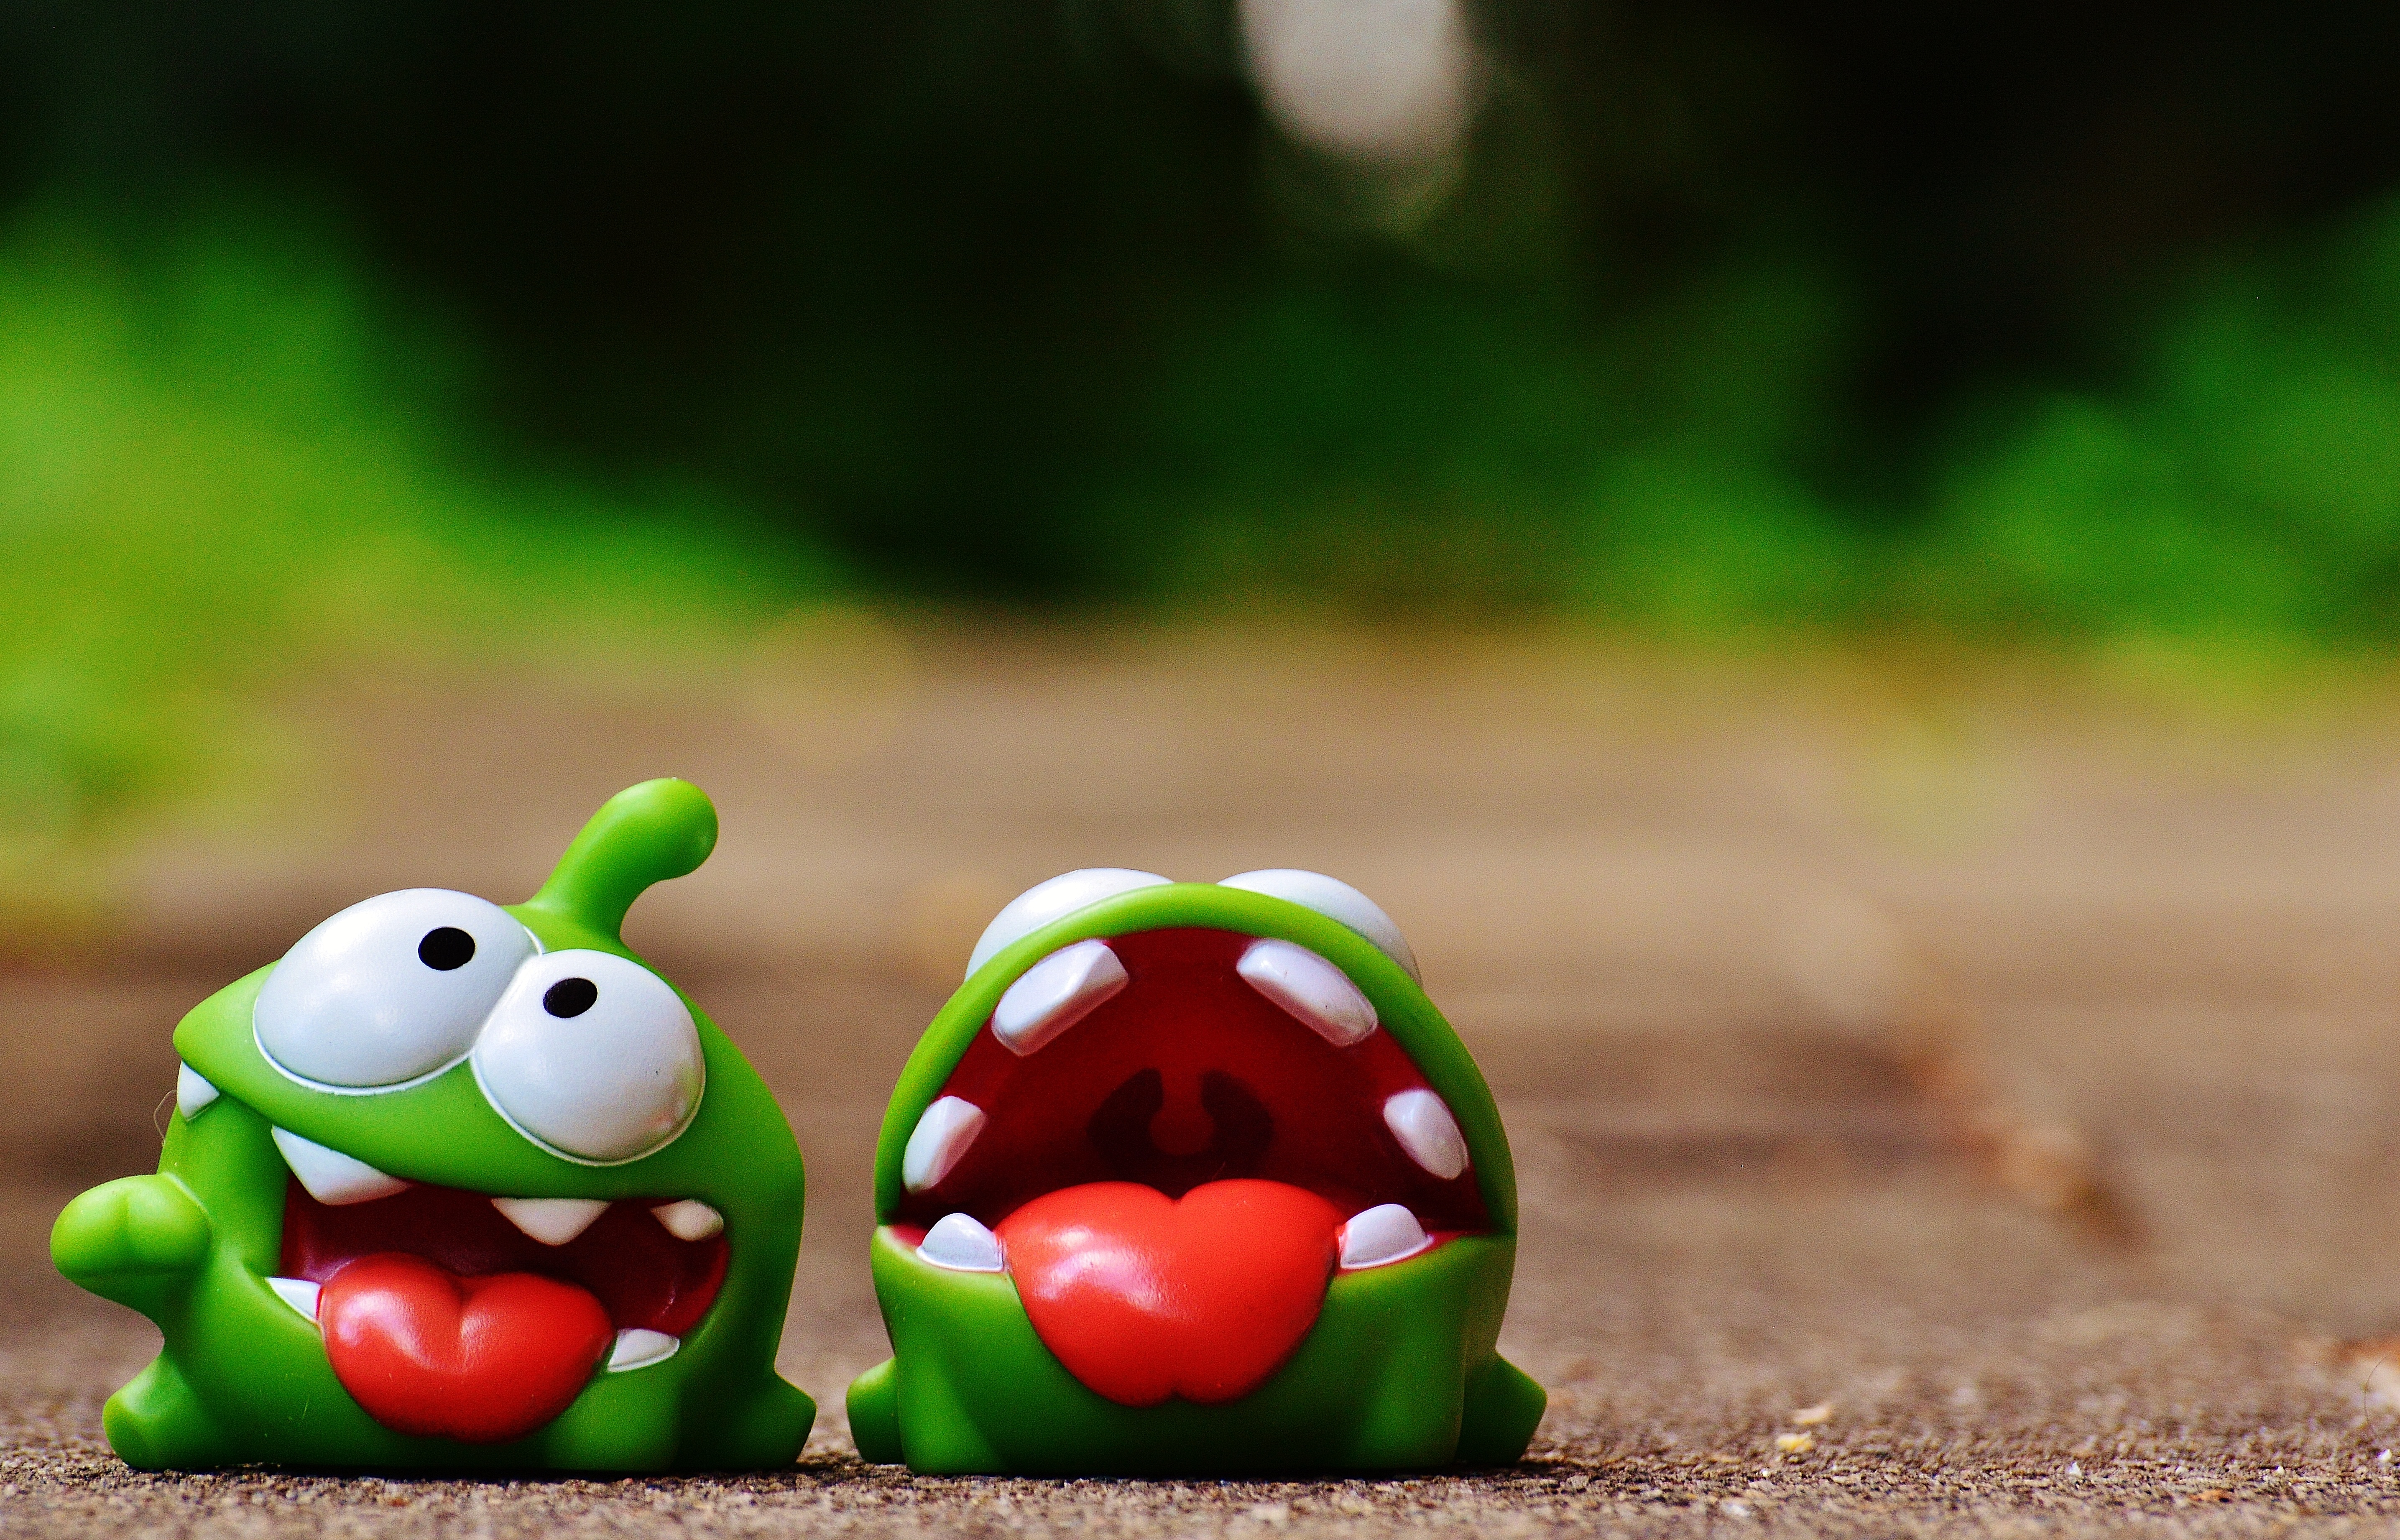
grass, flower, cute, food, green, red, insect, amphibian, ladybird, close up, funny, figures, beetle, app, macro photography, cut the rope, mobile game